Artavazd Peleshyan

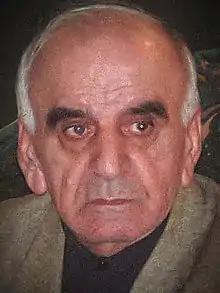
Peleshyan in 2008

Artavazd Peleshyan (also "Pelechian, Peleshian"; born February 22, 1938) is an Armenian director of essay films, a documentarian in the history of film art, a screenwriter, and a film theorist. He is renowned for developing a style of cinematographic perspective known as distance montage, combining perception of depth with oncoming entities, such as running packs of antelope or hordes of humans. Filmmaker Sergei Parajanov has referred to Peleshyan as "one of the few authentic geniuses in the world of cinema". Peleshyan was awarded the title of Merited Artist of the Armenian SSR in 1979, and Merited Artist of the Russian Federation in 1995.